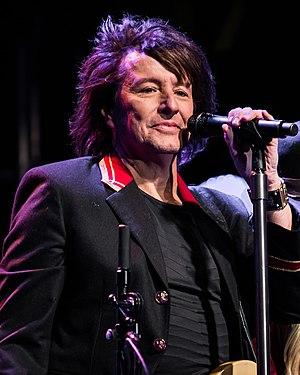
Richard « Richie » Stephen Sambora, né le 11 juillet 1959 à Perth Amboy dans le New Jersey aux États-Unis, est un guitariste, chanteur, producteur, parolier et compositeur américain. Il est principalement connu pour avoir été pendant 30 ans le guitariste du groupe de rock Bon Jovi. Sambora et le chanteur Jon Bon Jovi ont formé l'unité principale d'écriture des chansons pour ce groupe.